All About You (film)

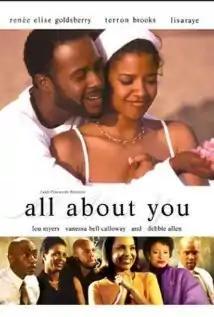
Film poster

All About You is a 2001 romantic comedy film written and directed by Christine Swanson. The film stars Renée Elise Goldsberry as a woman who tries to find love and ends up in a complicated romantic triangle. The film had its world premiere on August 4, 2001, at the Urbanworld Film Festival. Swanson initially had some difficulty in finding a distributor for the film, as distributors stated it was "not edgy enough".